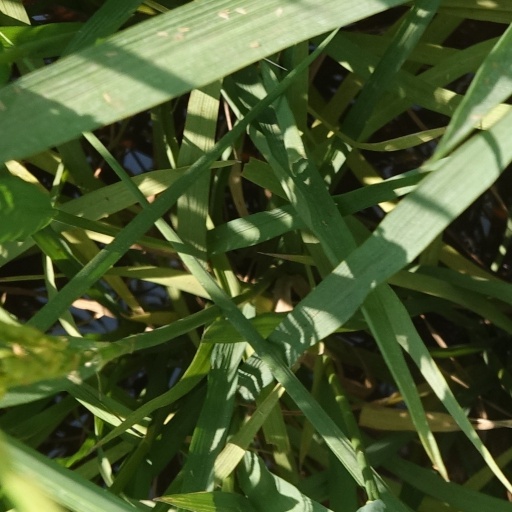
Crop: rice